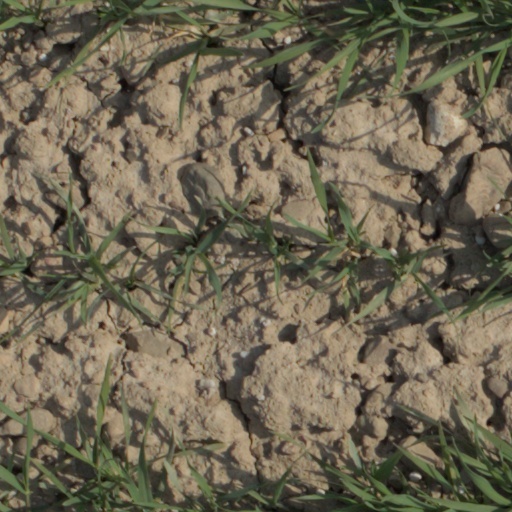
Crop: wheat